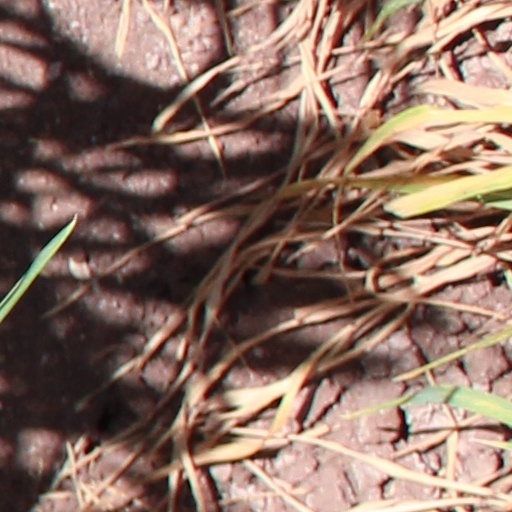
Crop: wheat